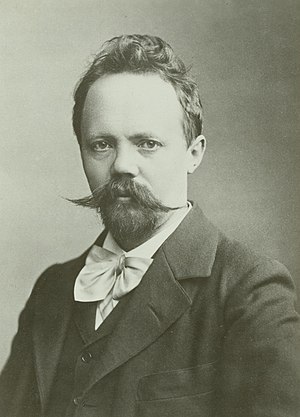
Engelbert Humperdinck (komponist)
Engelbert Humperdinck
Engelbert Humperdinck var en tysk operakomponist